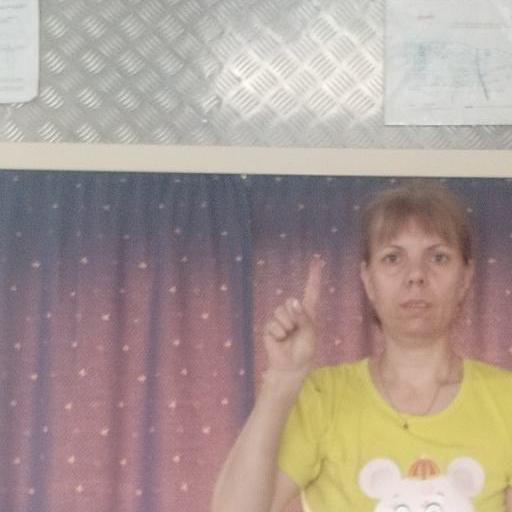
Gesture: one